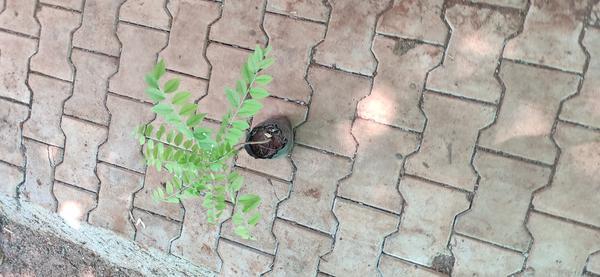
Plant: Amla